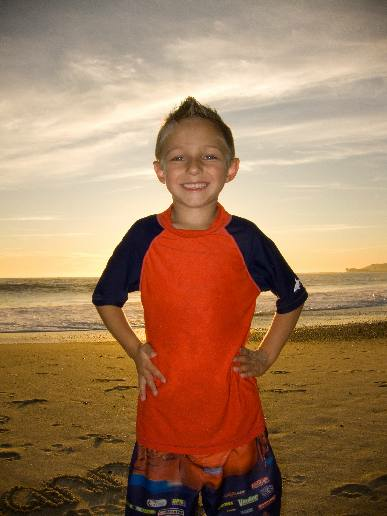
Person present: Yes